Sophia Thoreau

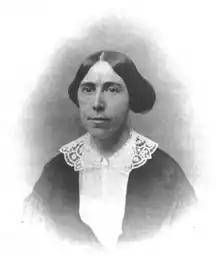

Sophia Elizabeth Thoreau (June 24, 1819 – October 7, 1876) was an American editor. As the sister of Henry David Thoreau and his close collaborator, she was responsible for the posthumous publication of many of his well-known works.